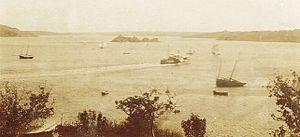
Panorama sur la Rance depuis la maison servannaise du chanoine et académicien Louis Duchesne (1843-1922) sur la Cité d'Aleth à Saint-Malo, France. On aperçoit au centre le rocher de Bizeux.
L'usine marémotrice de la Rance est une centrale électrique française tirant son énergie de la force de la marée. Elle se trouve dans l’estuaire de la Rance, entre les communes de La Richardais et de Saint-Malo, en Ille-et-Vilaine, dans le nord-est de la Bretagne. Avec une capacité installée de 240 MW, elle est restée la plus grande usine marémotrice au monde pendant 45 ans, de sa mise en service en 1966 jusqu'au 4 août 2011, détrônée par la centrale de Sihwa Lake en Corée du Sud, légèrement plus puissante.
La Rance est un fleuve côtier de l'ouest de la France, au nord de la Bretagne. Elle prend sa source dans les monts du Mené à Collinée, dans le département des Côtes-d'Armor, et se jette dans la Manche entre Dinard et Saint-Malo dans le département d'Ille-et-Vilaine.